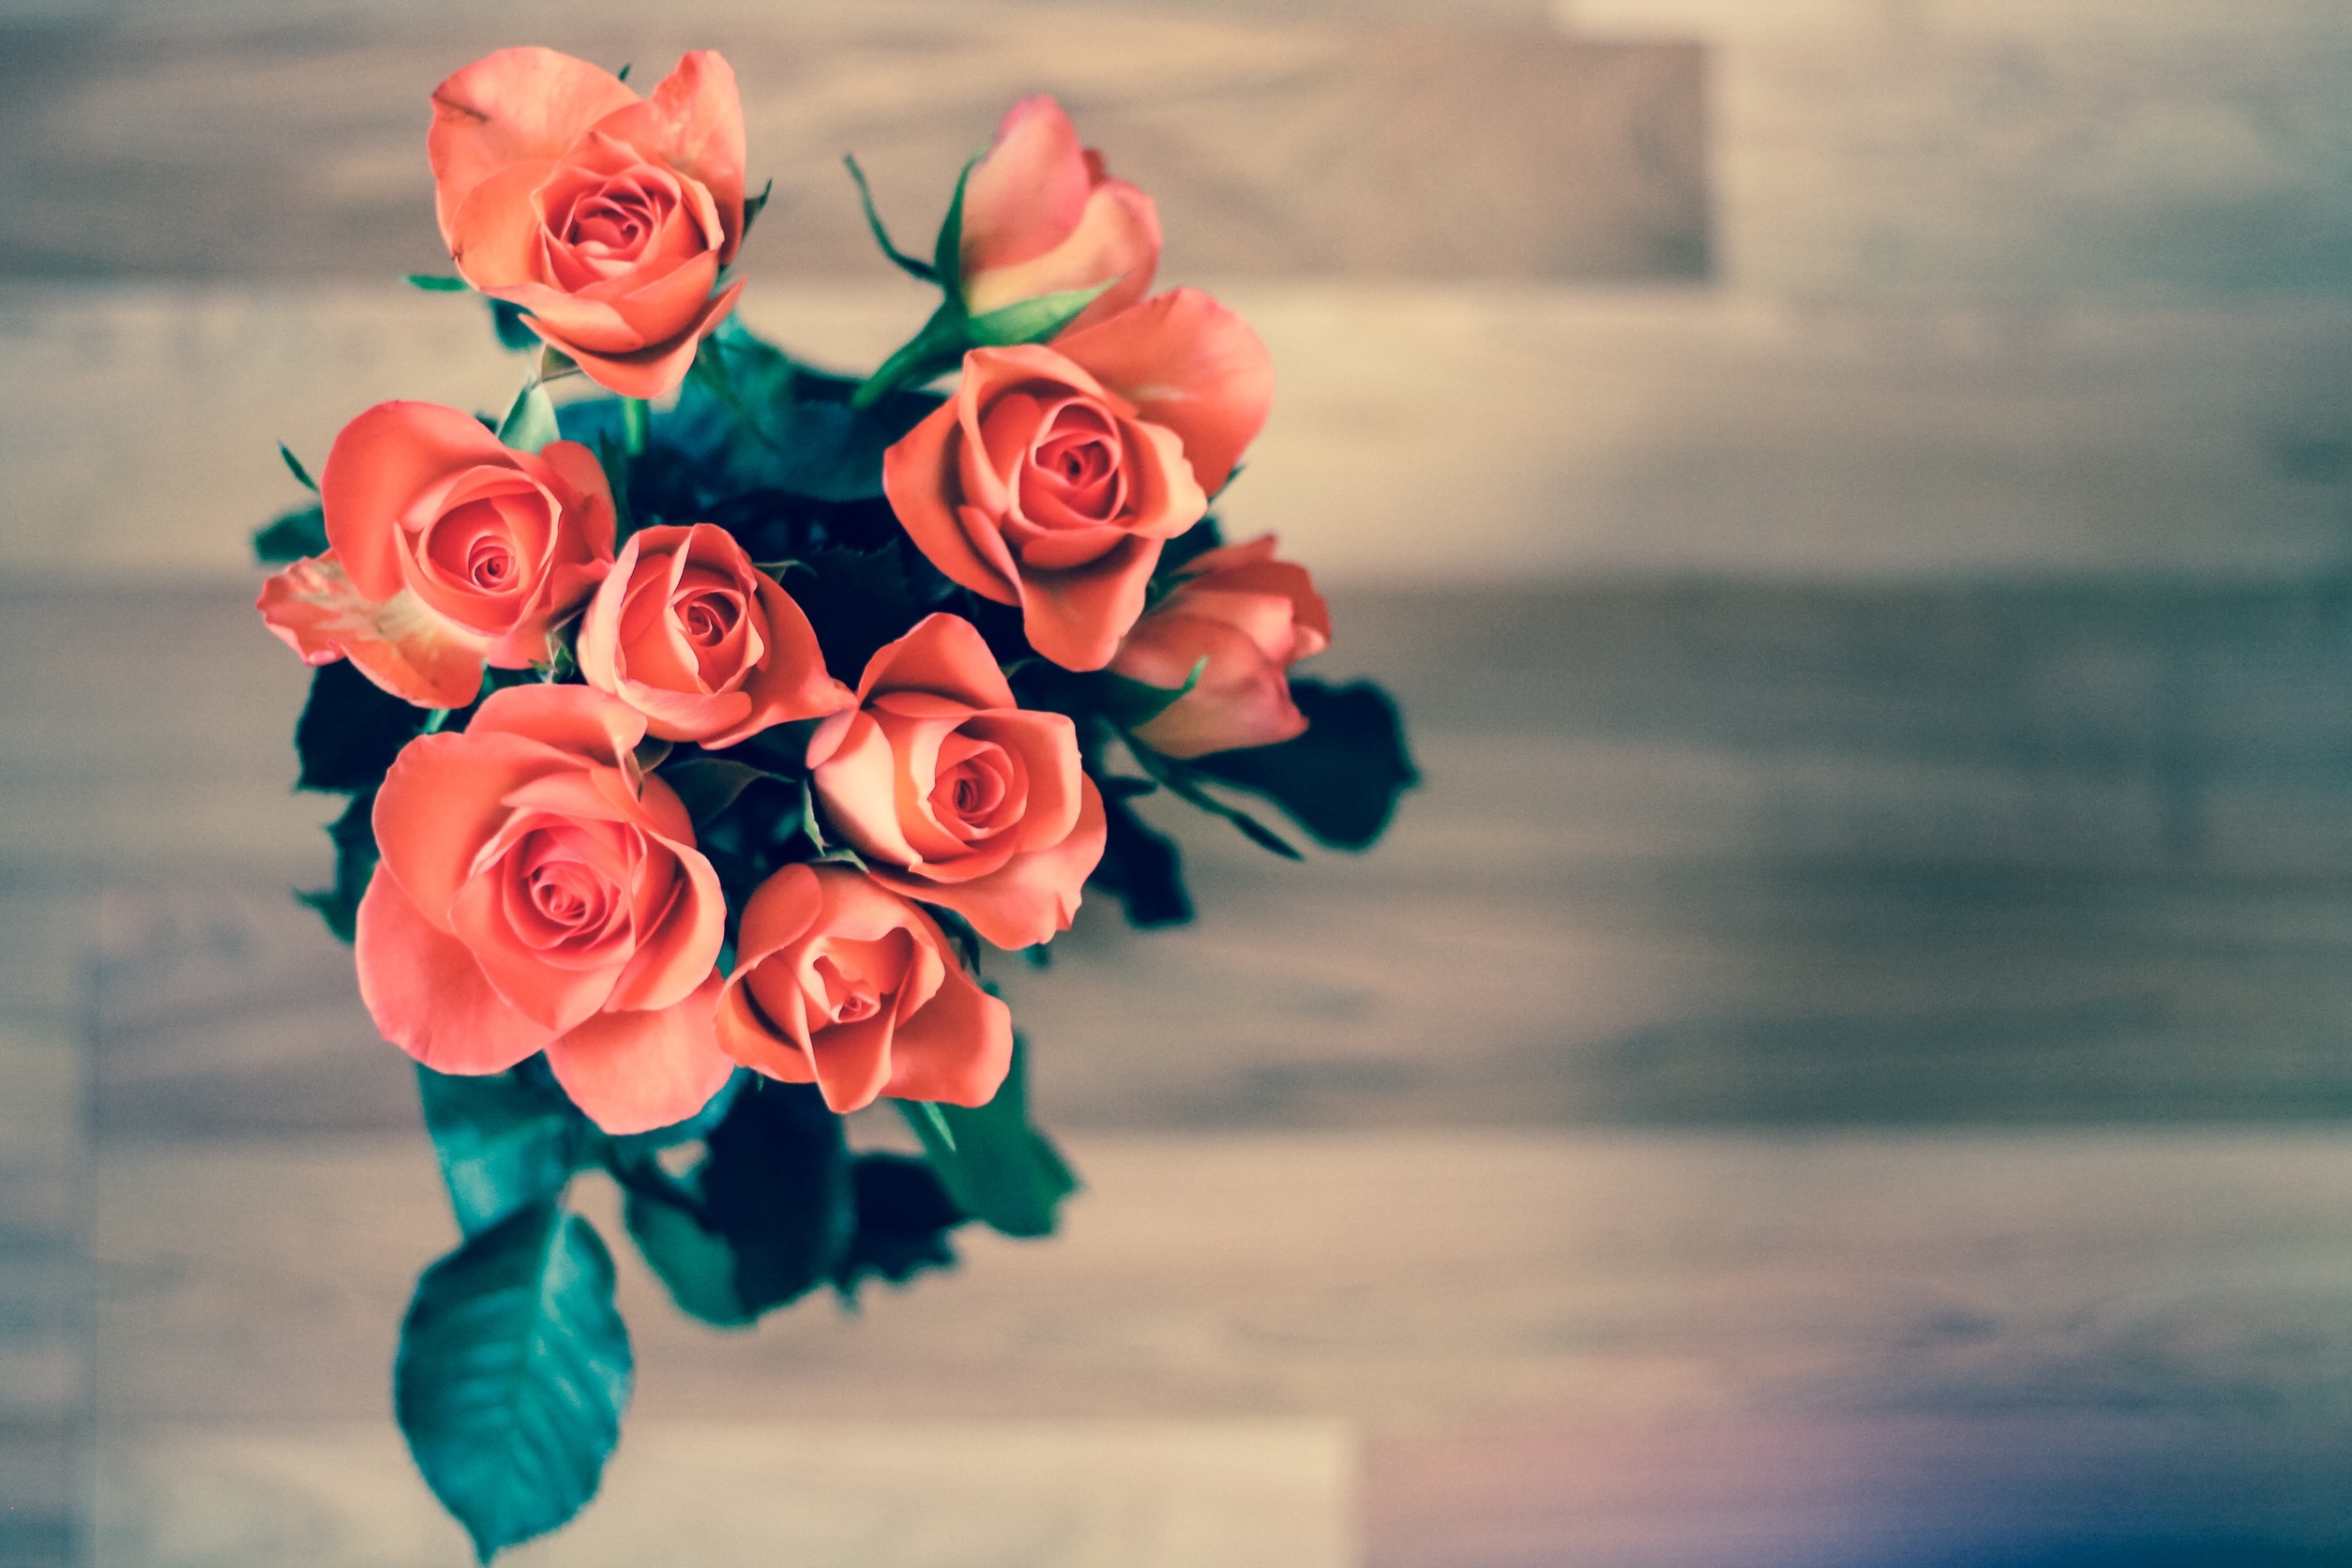
nature, blossom, plant, photography, flower, petal, bloom, floral, love, bouquet, rose, green, red, color, romance, romantic, botany, blue, pink, flowers, roses, petals, anniversary, valentine, valentines, macro photography, flowering plant, garden roses, rose family, flower bouquet, land plant